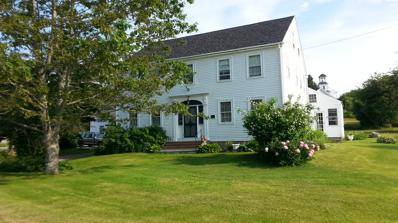
Building: Columbia House (Columbia Falls, Maine)
Country: United States of America
Year built: 1834
Historic house in Maine, United States United States historic place Columbia House U.S. National Register of Historic Places Show map of Maine Show map of the United States Location Main St. at jct. with Church Hill Circle, Columbia Falls, Maine Coordinates 44°39′15″N 67°43′43″W / 44.65417°N 67.72861°W / 44.65417; -67.72861 Area less than one acre Built 1834 ( 1834 ) Architectural style Federal NRHP reference No. 00001203 Added to NRHP October 12, 2000 Columbia House , also known as Gowen Wilson Tavern , is a historic house and hotel on Main Street in Columbia Falls, Maine .  Probably built about 1834, it was for many years the town's only hotel, apparently closing about 1882.  It is a locally important example of transitional Federal-Greek Revival architecture, and was listed on the National Register of Historic Places in 2000. Description and history Columbia House is set on the north side of Main Street, at the junction with Church Circle, in the center of the main village of Columbia Falls.  It is a 2 + 1 ⁄ 2 -story wood-frame structure, five bays wide, with a side-gable roof, twin interior chimneys, and a granite foundation.  The main facade faces south, and has a center entry flanked by sidelights and pilasters, and topped by a semi-elliptical fan and cornice.  A short single-story ell joins the main block to a wing and carriage barn at the rear.  The interior has a center hall plan, with a Federal style carved staircase, and a main parlor space with Greek Revival woodwork. Although the house has long traditionally been ascribed a construction date of 1820, its transitional Federal-Greek Revival style suggests a later date.  Gowen (or Gowin) Wilson, Jr., who is generally credited with building the house and later operating a hotel on the premises, was born in 1808 and married in 1833, so it is likely that the house's construction took place near the latter event.  Business records of the period indicate that it was operated by Wilson as the community's only hotel until about 1882, when it is no longer listed in business directories.  It was owned for many years thereafter by Wilson's descendants. The inn's register includes an entry from 1868 when there was a leap year party. Per tradition, women could ask men for dances and even propose marriage on leap day (bachelor's day). Columbia House was placed on the National Register of Historic Places on October 12, 2000. See also National Register of Historic Places listings in Washington County, Maine References